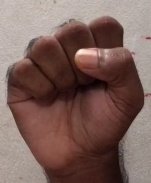
ASL sign: S